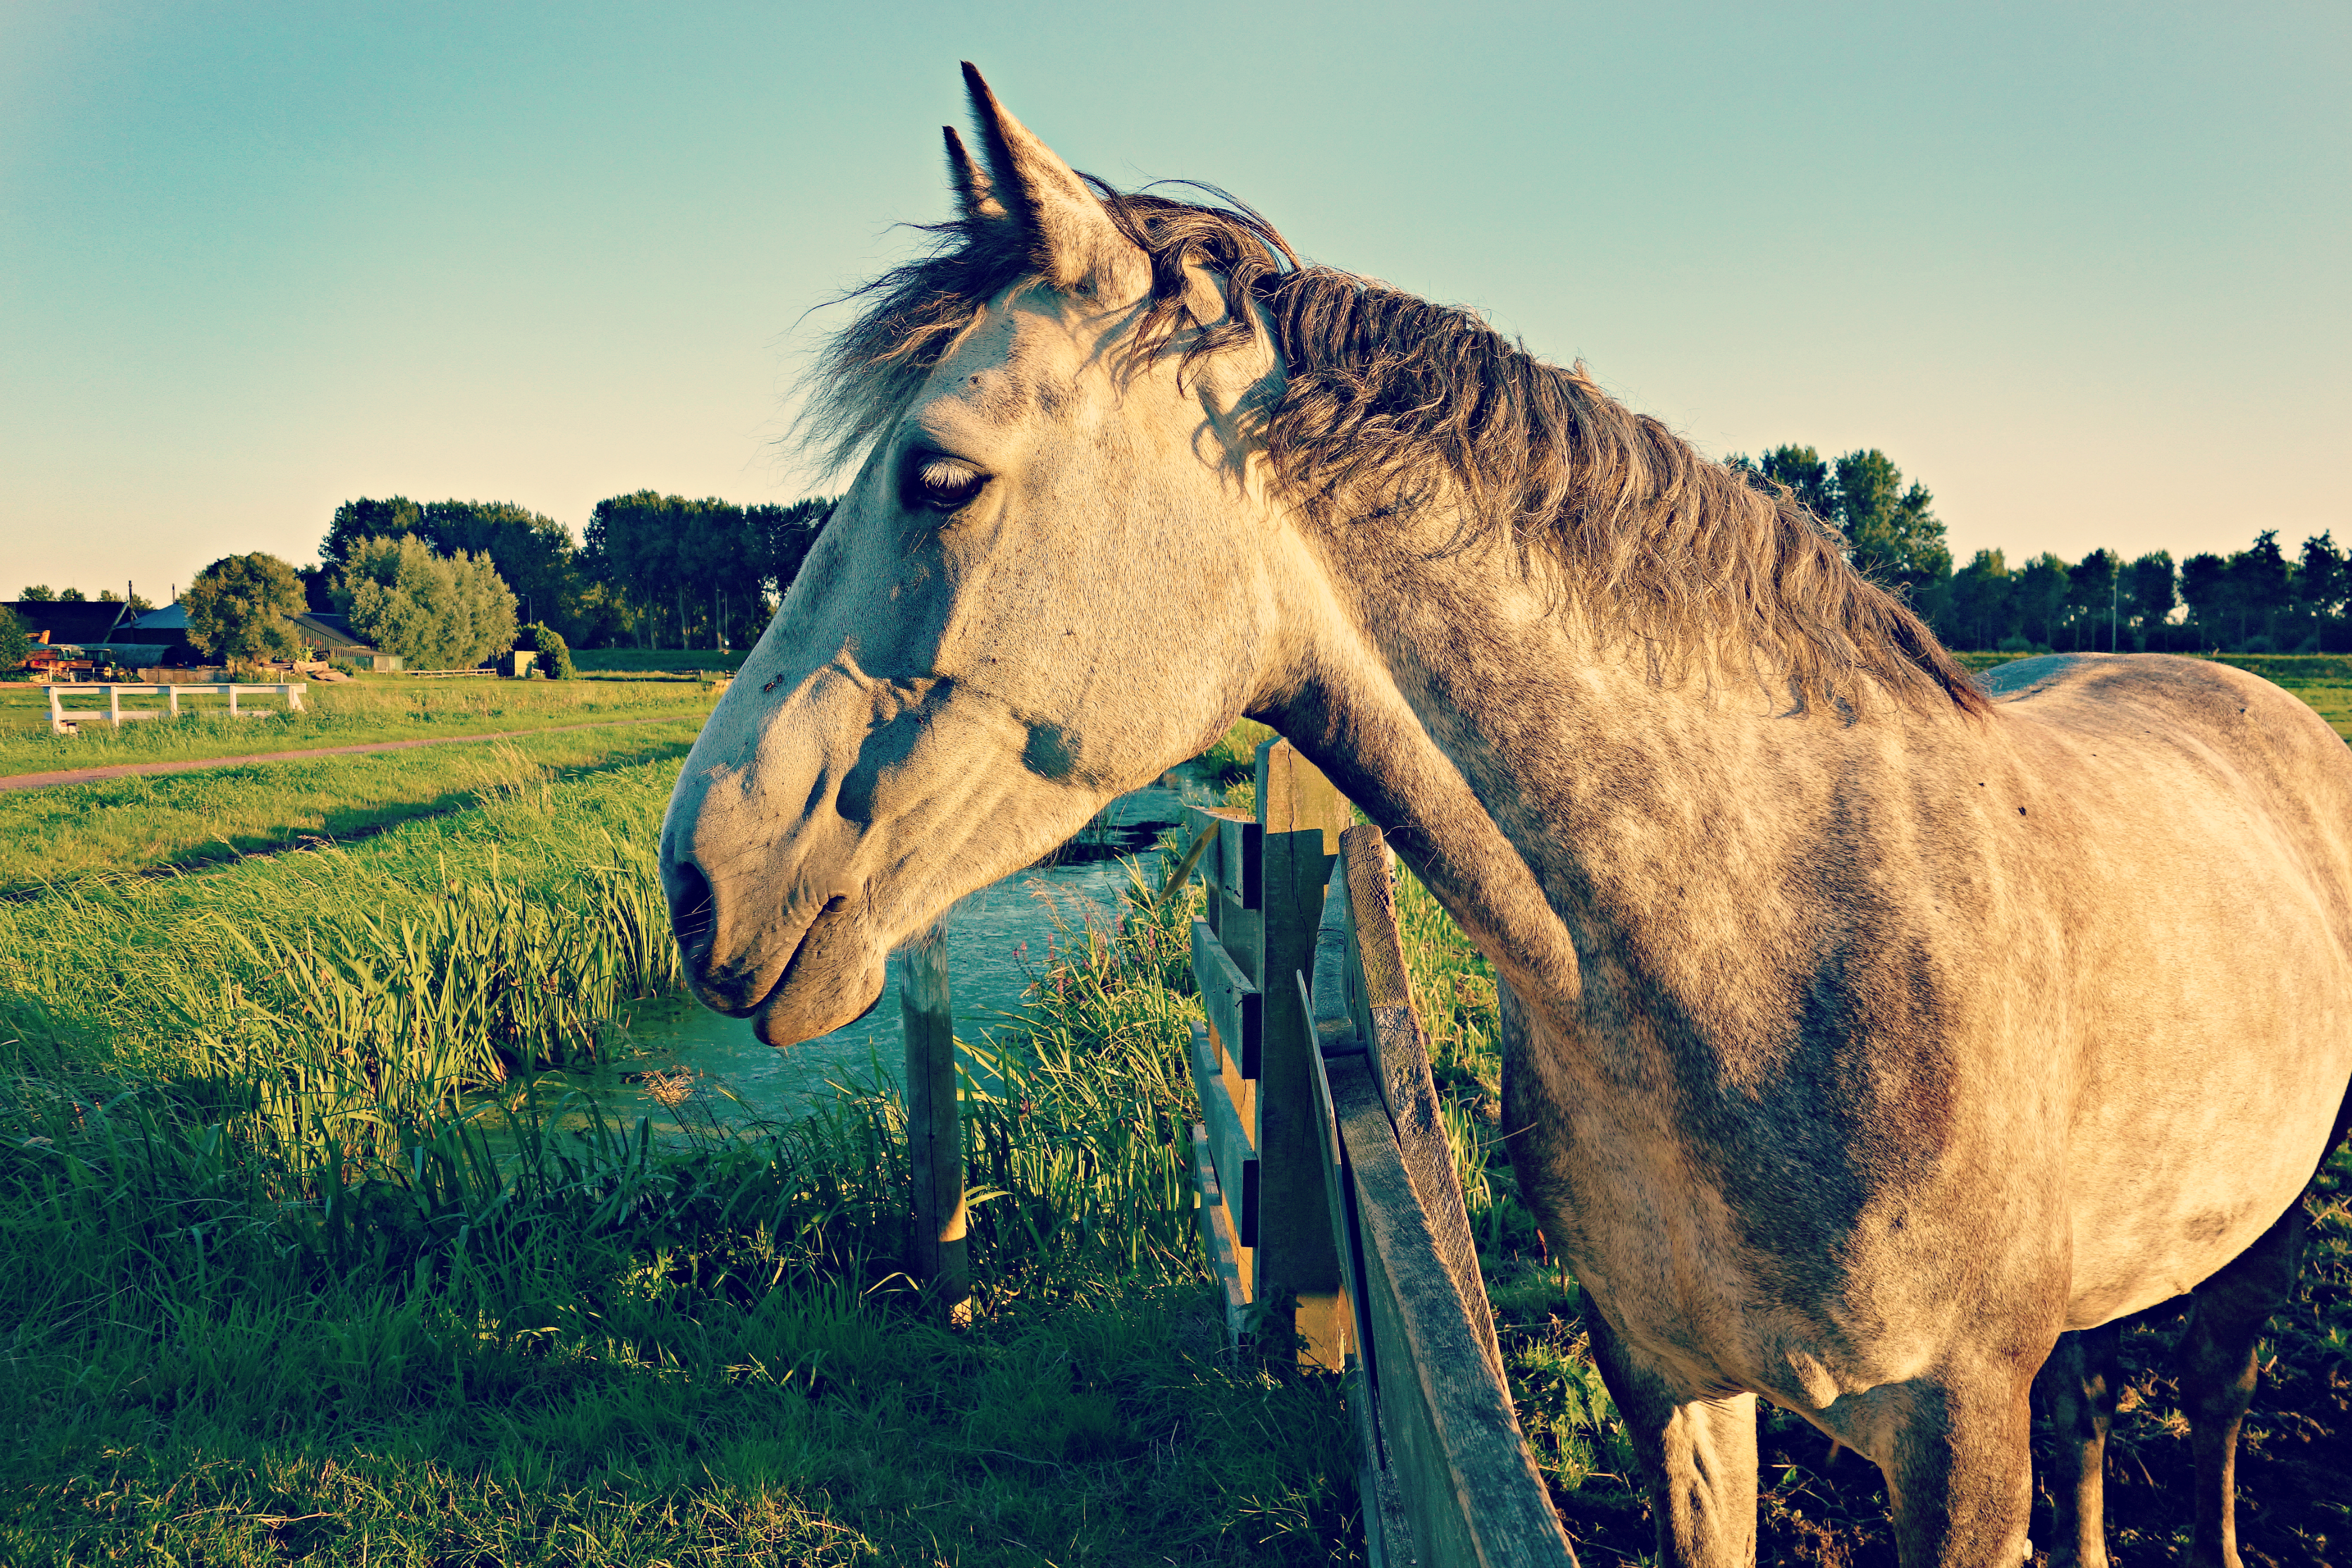
landscape, grass, fence, field, farm, animal, pasture, horse, mammal, stallion, mane, equine, trees, mare, pack animal, horse like mammal, mustang horse